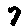
Label: 7